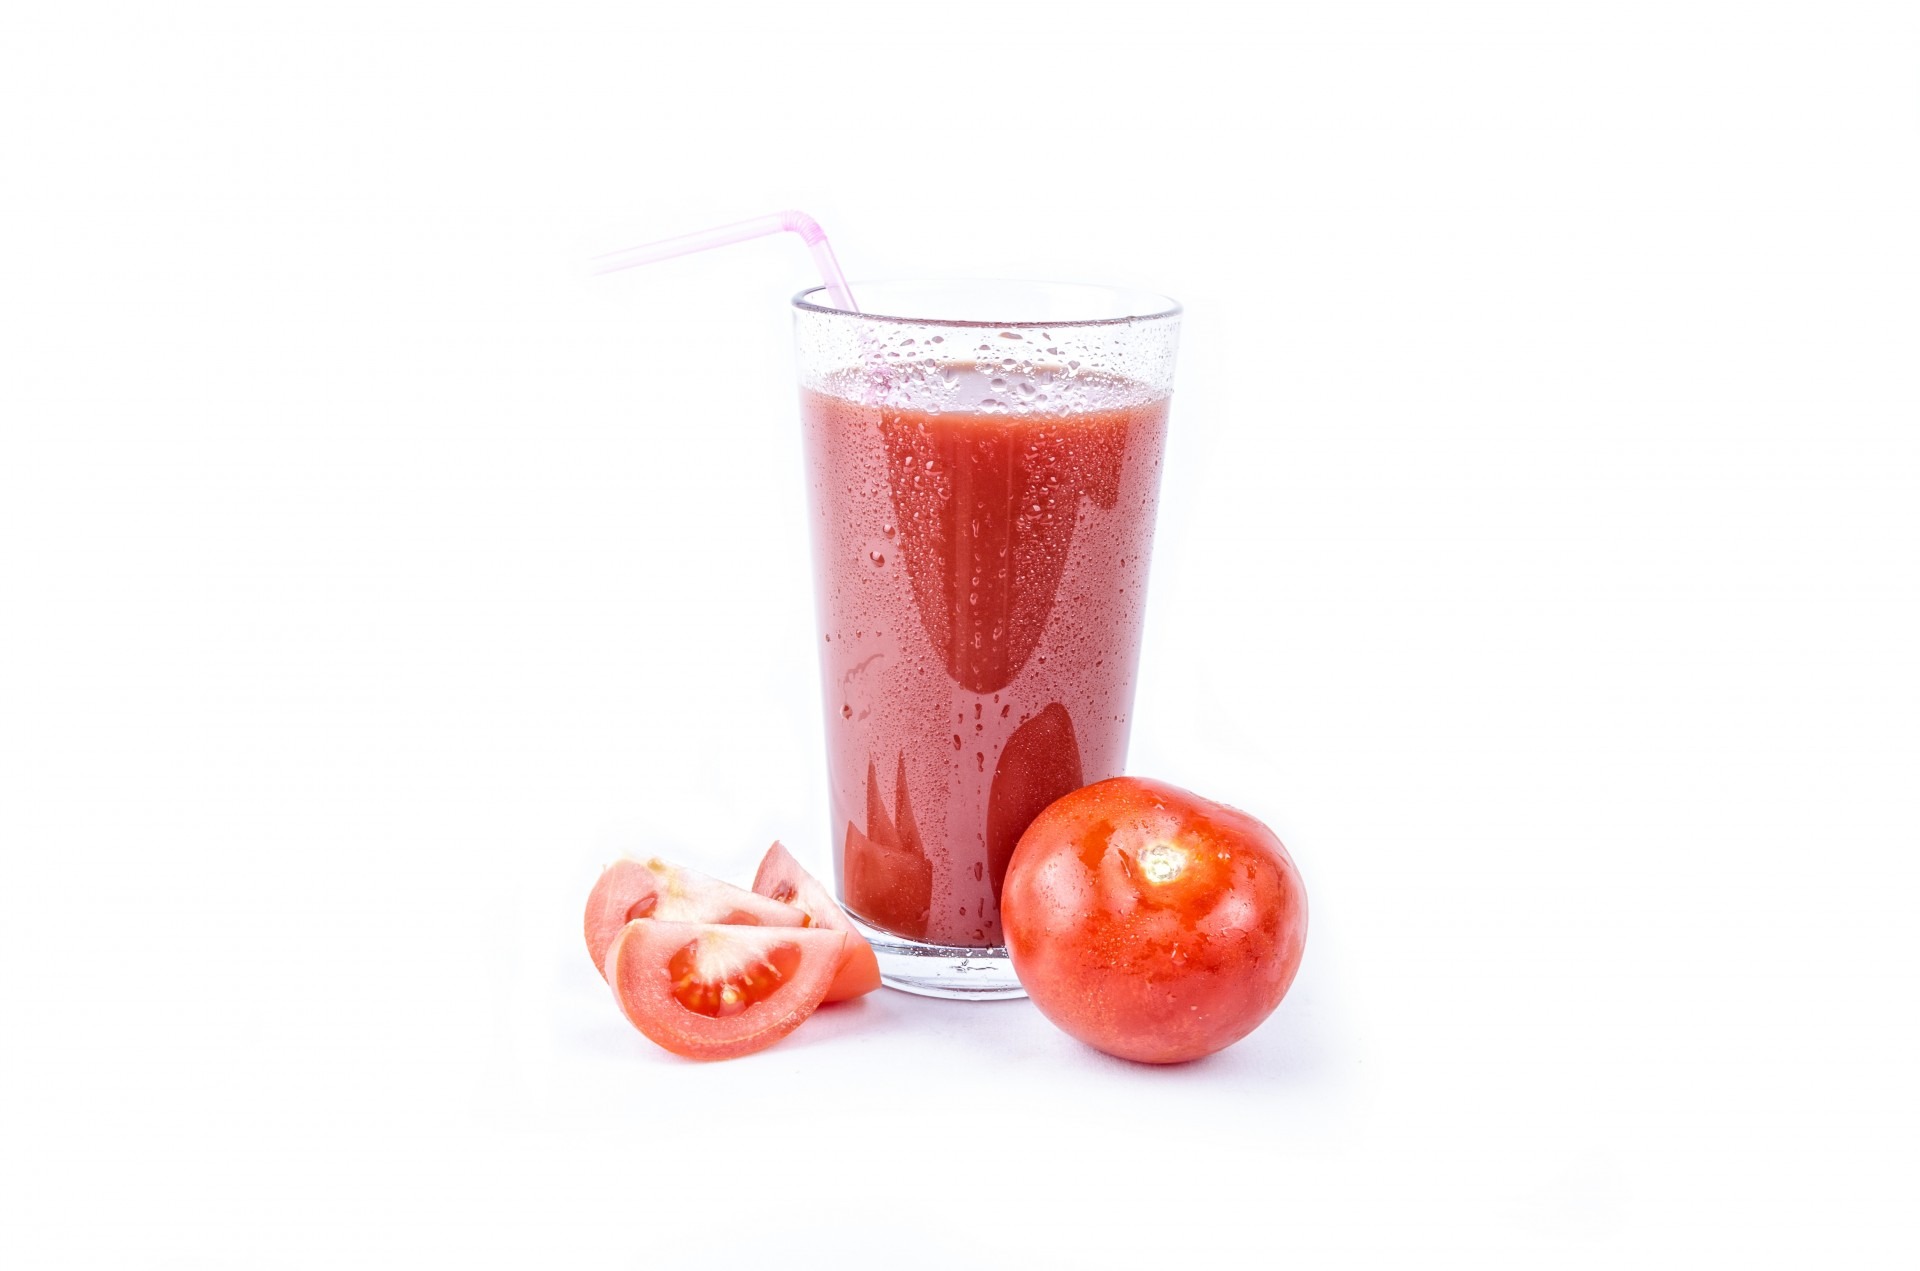
plant, white, fruit, isolated, ripe, meal, food, red, cooking, ingredient, produce, natural, fresh, drink, gourmet, healthy, snack, strawberry, tomato, smoothie, juice, vitamin, nutrition, vegetables, seasonal, vegetarian, strawberries, diet, edible, gastronomy, organic, beverages, filled, flowering plant, milkshake, land plant